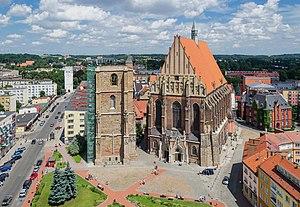
Nysa est une ville du sud-ouest de la Pologne située sur la rivière Nysa Kłodzka dans la voïvodie d'Opole. C'est le chef-lieu du powiat de Nysa. La ville historique, l'ancienne résidence des princes-évêques de Wrocław, a été sévèrement endommagée pendant la Seconde Guerre mondiale ; dès lors, beaucoup de monuments importants ont été reconstruits.